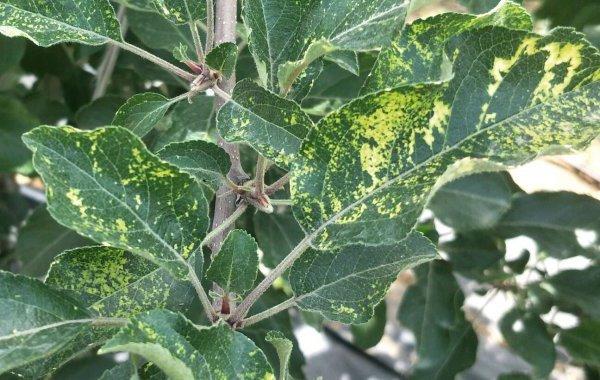
Plant: Apple
Disease: apple mosaic virus